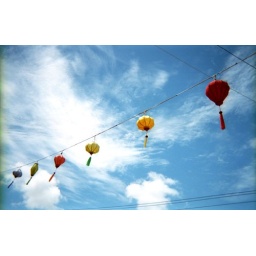
Hanging lanterns against a blue sky